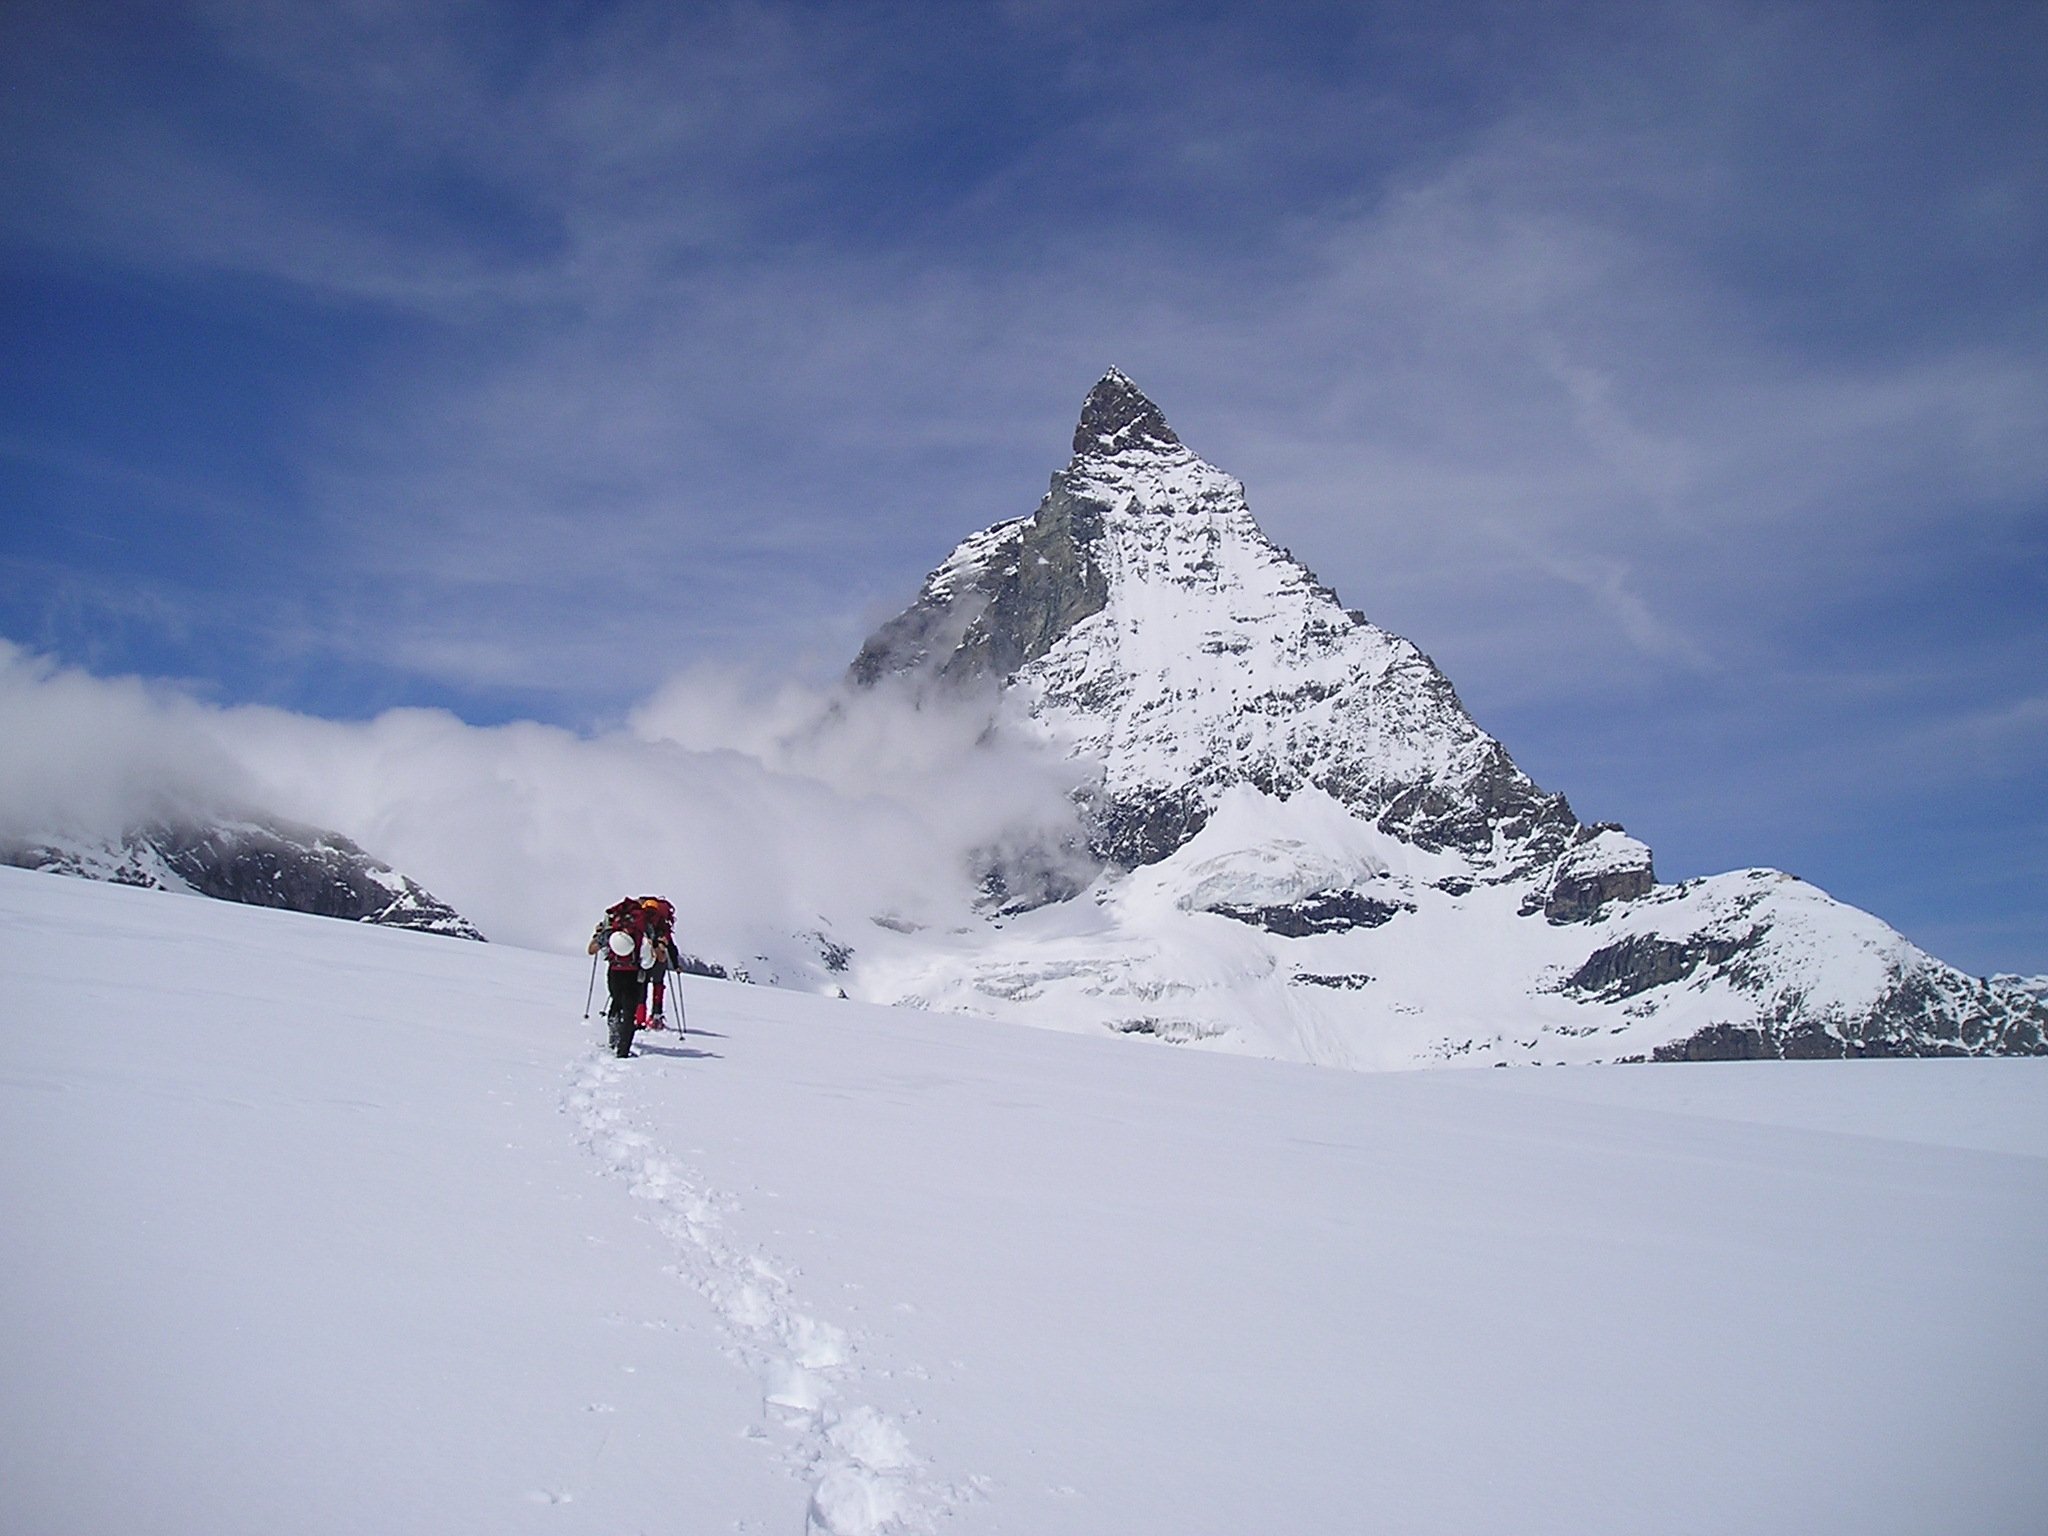
mountain, snow, winter, adventure, mountain range, recreation, alpine, extreme sport, skiing, ridge, summit, mountaineering, winter sport, sports, mountains, alps, downhill, ski, switzerland, piste, ski touring, snow shoes, zermatt, matterhorn, ski mountaineering, ski equipment, outdoor recreation, alpine skiing, mountainous landforms, geological phenomenon, telemark skiing, snowshoe tour